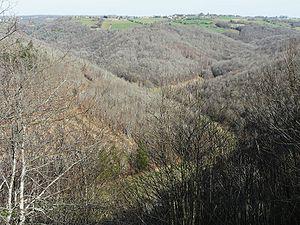
Les gorges de l'Auvézère et du ruisseau de la Forge entre les communes de Génis (au premier plan) et Saint-Mesmin (au loin, au-delà des deux vallons), Dordogne, France
Saint-Mesmin est une commune française située dans le département de la Dordogne, en région Nouvelle-Aquitaine.
L'Auvézère est une rivière du sud-ouest de la France de la région Nouvelle-Aquitaine. C'est un affluent de l'Isle en rive gauche, donc un sous-affluent de la Dordogne.
L'unité de Génis est une succession métasédimentaire épizonale du Bas Limousin appartenant au socle varisque du Massif Central français. Elle fut déposée pendant l'intervalle Cambrien/Ordovicien à Dévonien.